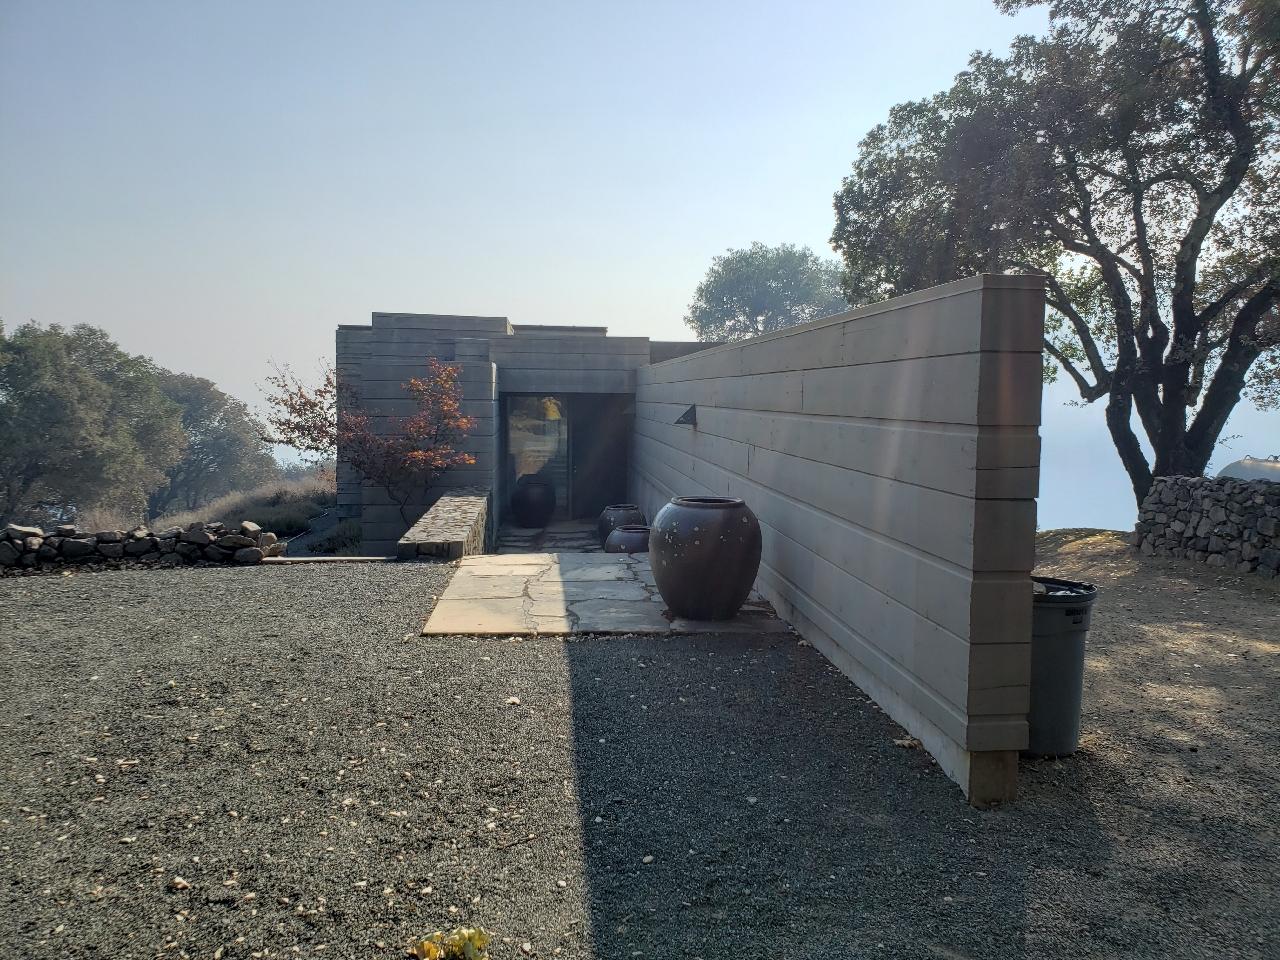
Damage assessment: affected